2006 Monaco Grand Prix

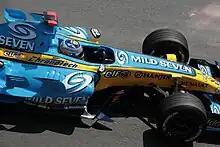
The race was won comfortably by Fernando Alonso after closest challengers Kimi Räikkönen and Mark Webber suffered reliability problems.

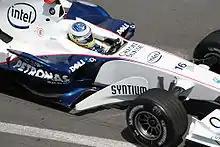
Nick Heidfeld scored two World Championship points by finishing in seventh position.

With Schumacher starting from the back of the grid and Mark Webber between him and his closest rival, Kimi Räikkönen, Fernando Alonso was in a good position. Like the qualifying session the day before, the sun was out and was most certainly staying out for the entire race. Coming into first corner, Alonso led the Williams of Webber and the two McLarens of Räikkönen and Montoya, nearly all 22 cars escaped the first corner unscathed, only Tiago Monteiro had picked up a problem, losing his front wing after a minor collision with his teammate, Christijan Albers. By the end of lap one, Michael Schumacher had already passed Takuma Sato after starting the race from the pit lane and Alonso led the race by 8 tenths of a second from Mark Webber. The Australian ran wide at "St Devote" and was overtaken by Räikkönen at "Casino Square" during lap two and was now catching Alonso by setting the fastest lap and by lap four Räikkönen had Alonso in his sight.